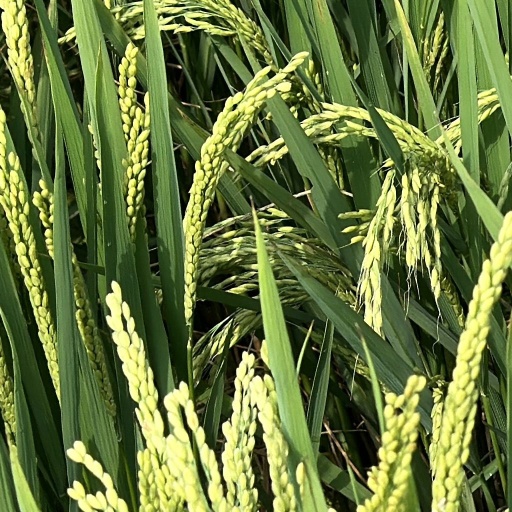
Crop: rice